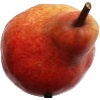
Label: Pear Red 1